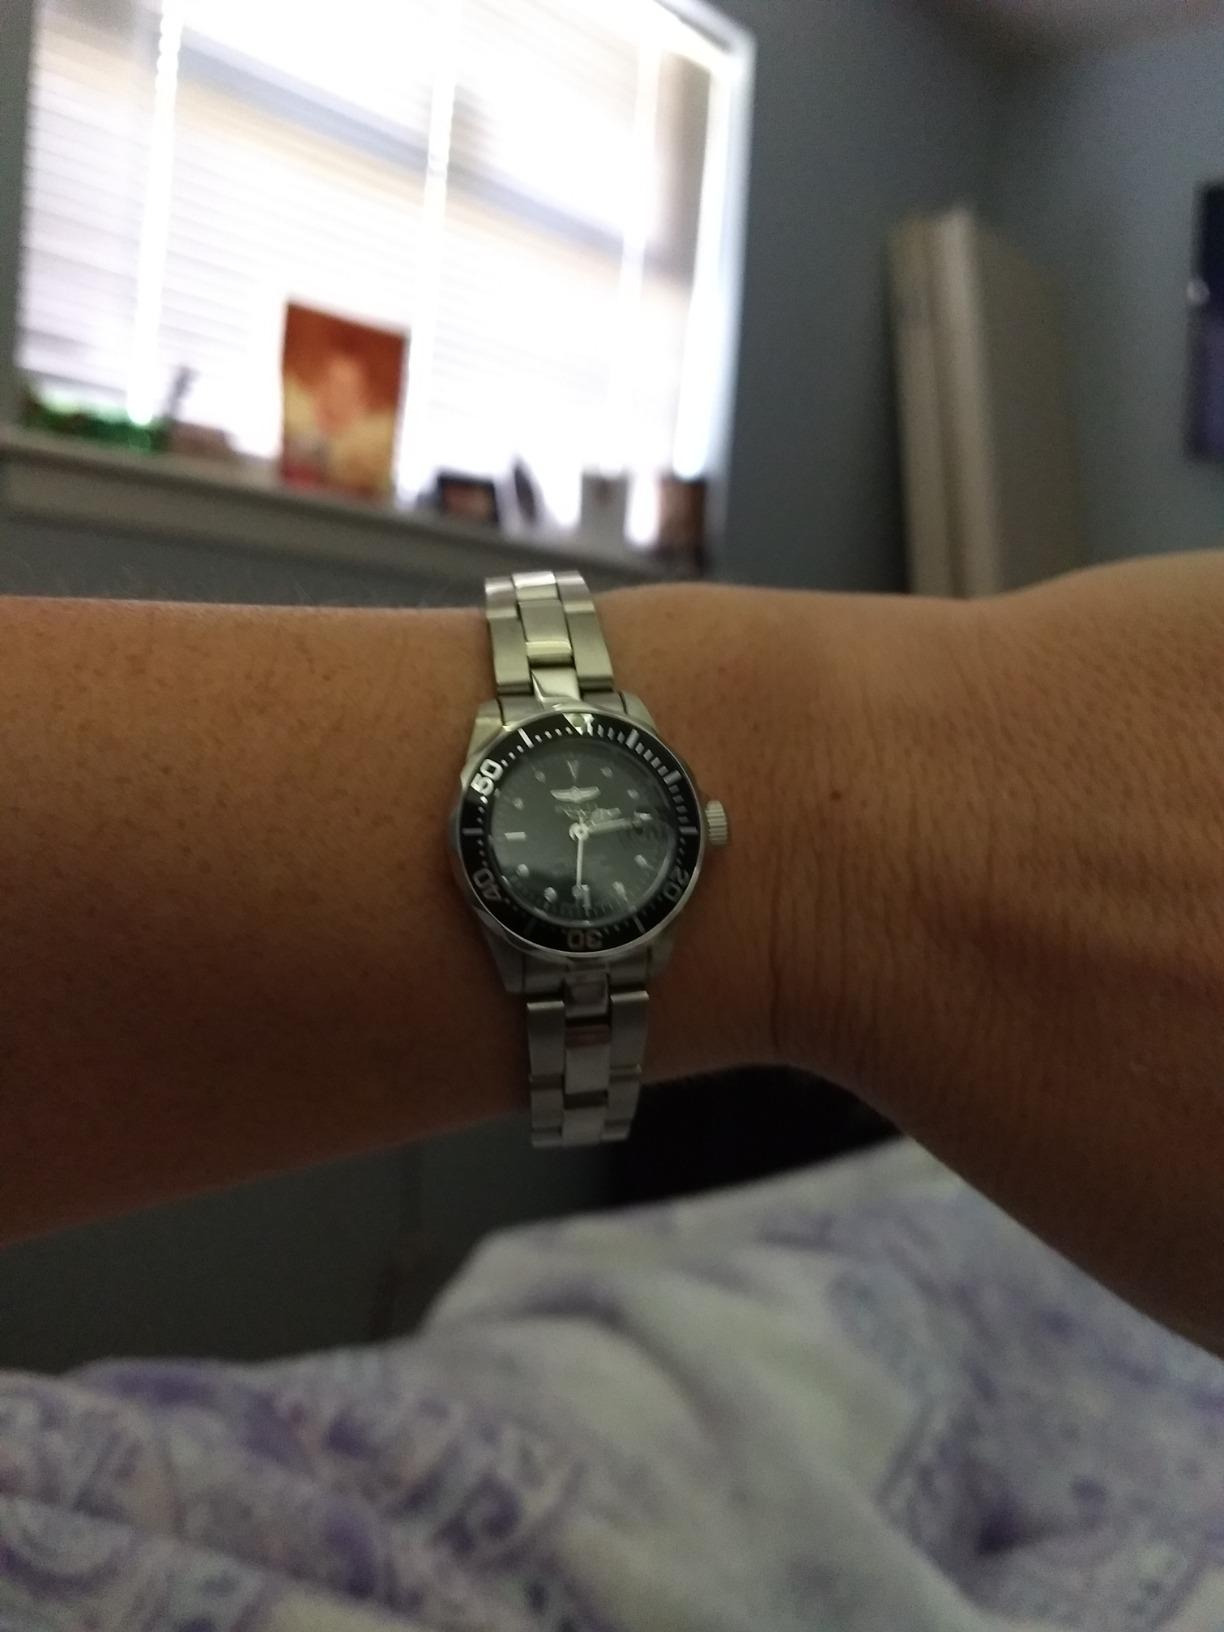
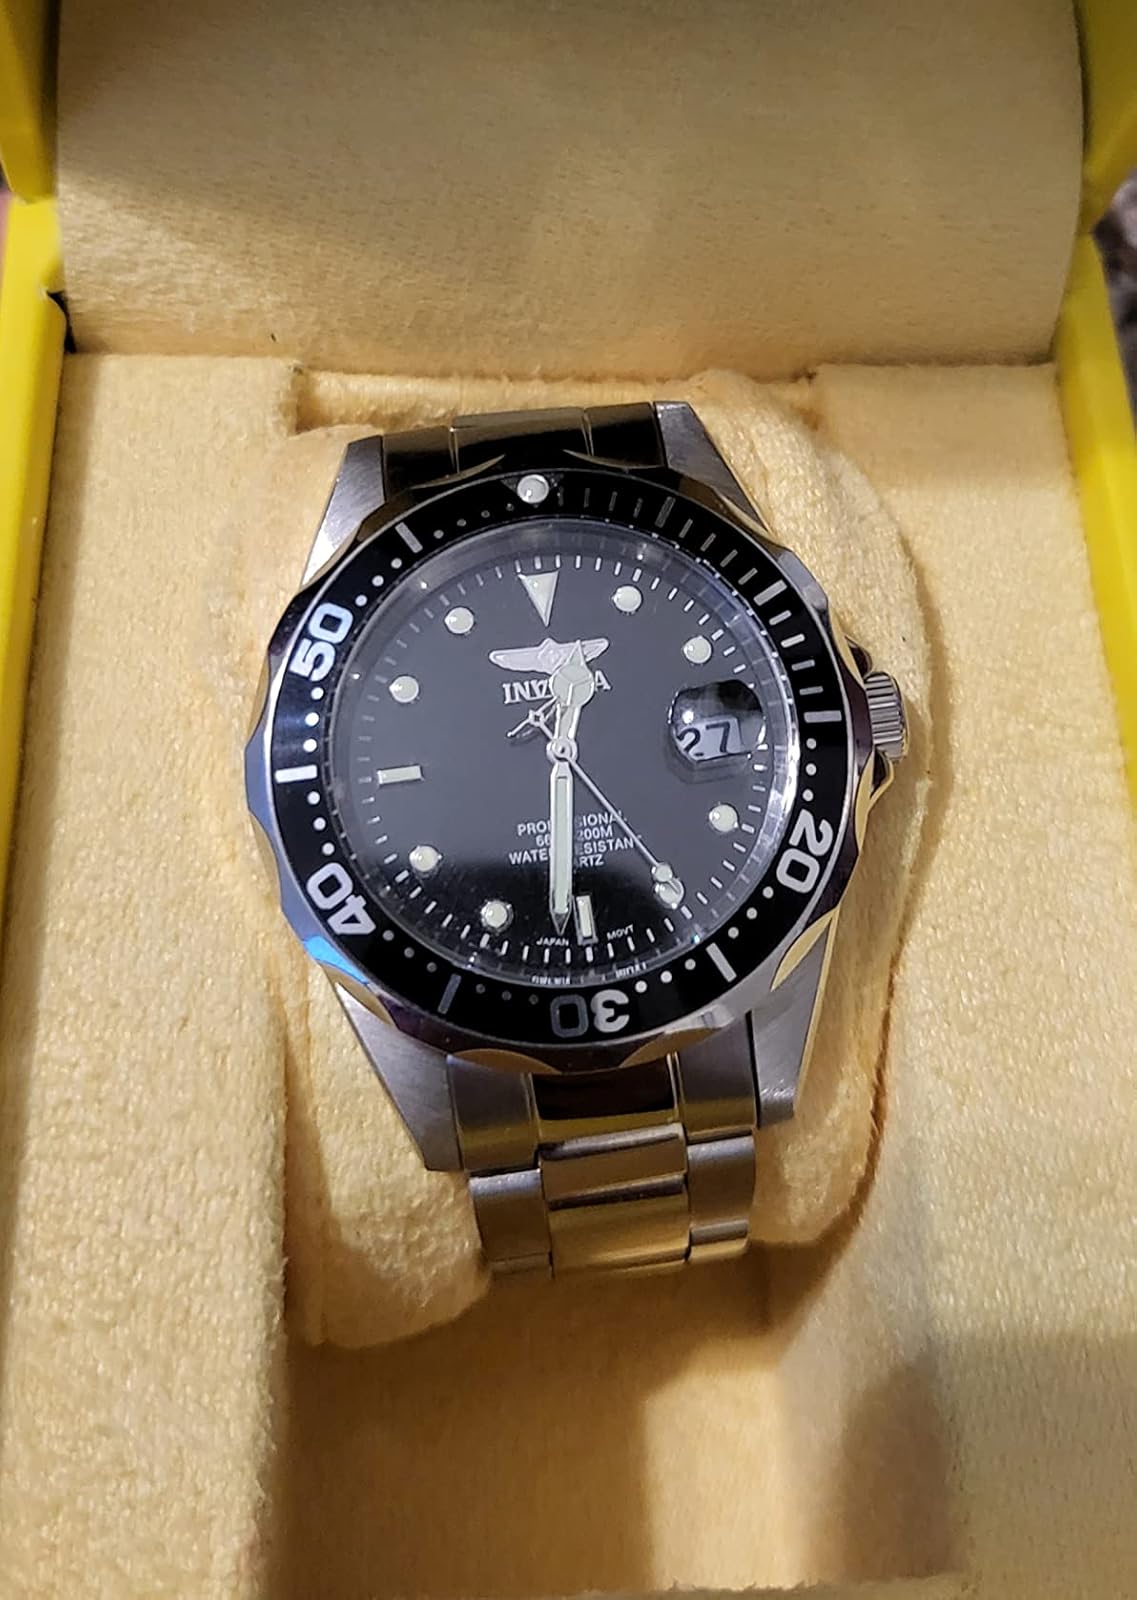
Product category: accessories_watch
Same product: yes